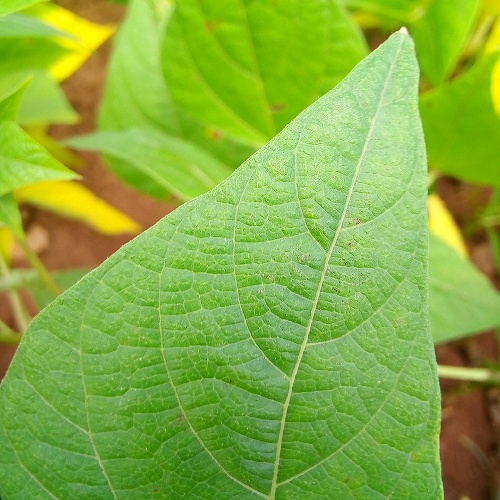
Leaf condition: healthy